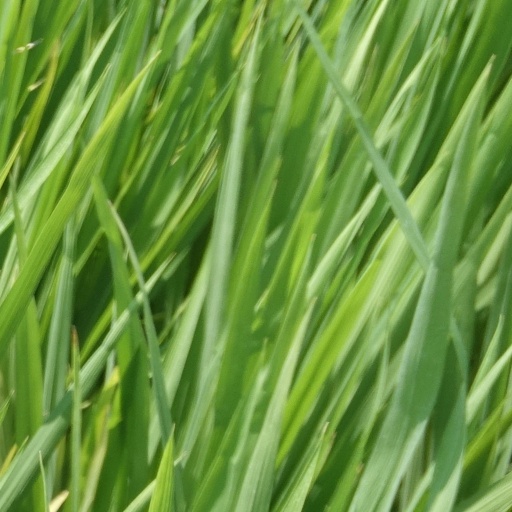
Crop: rice